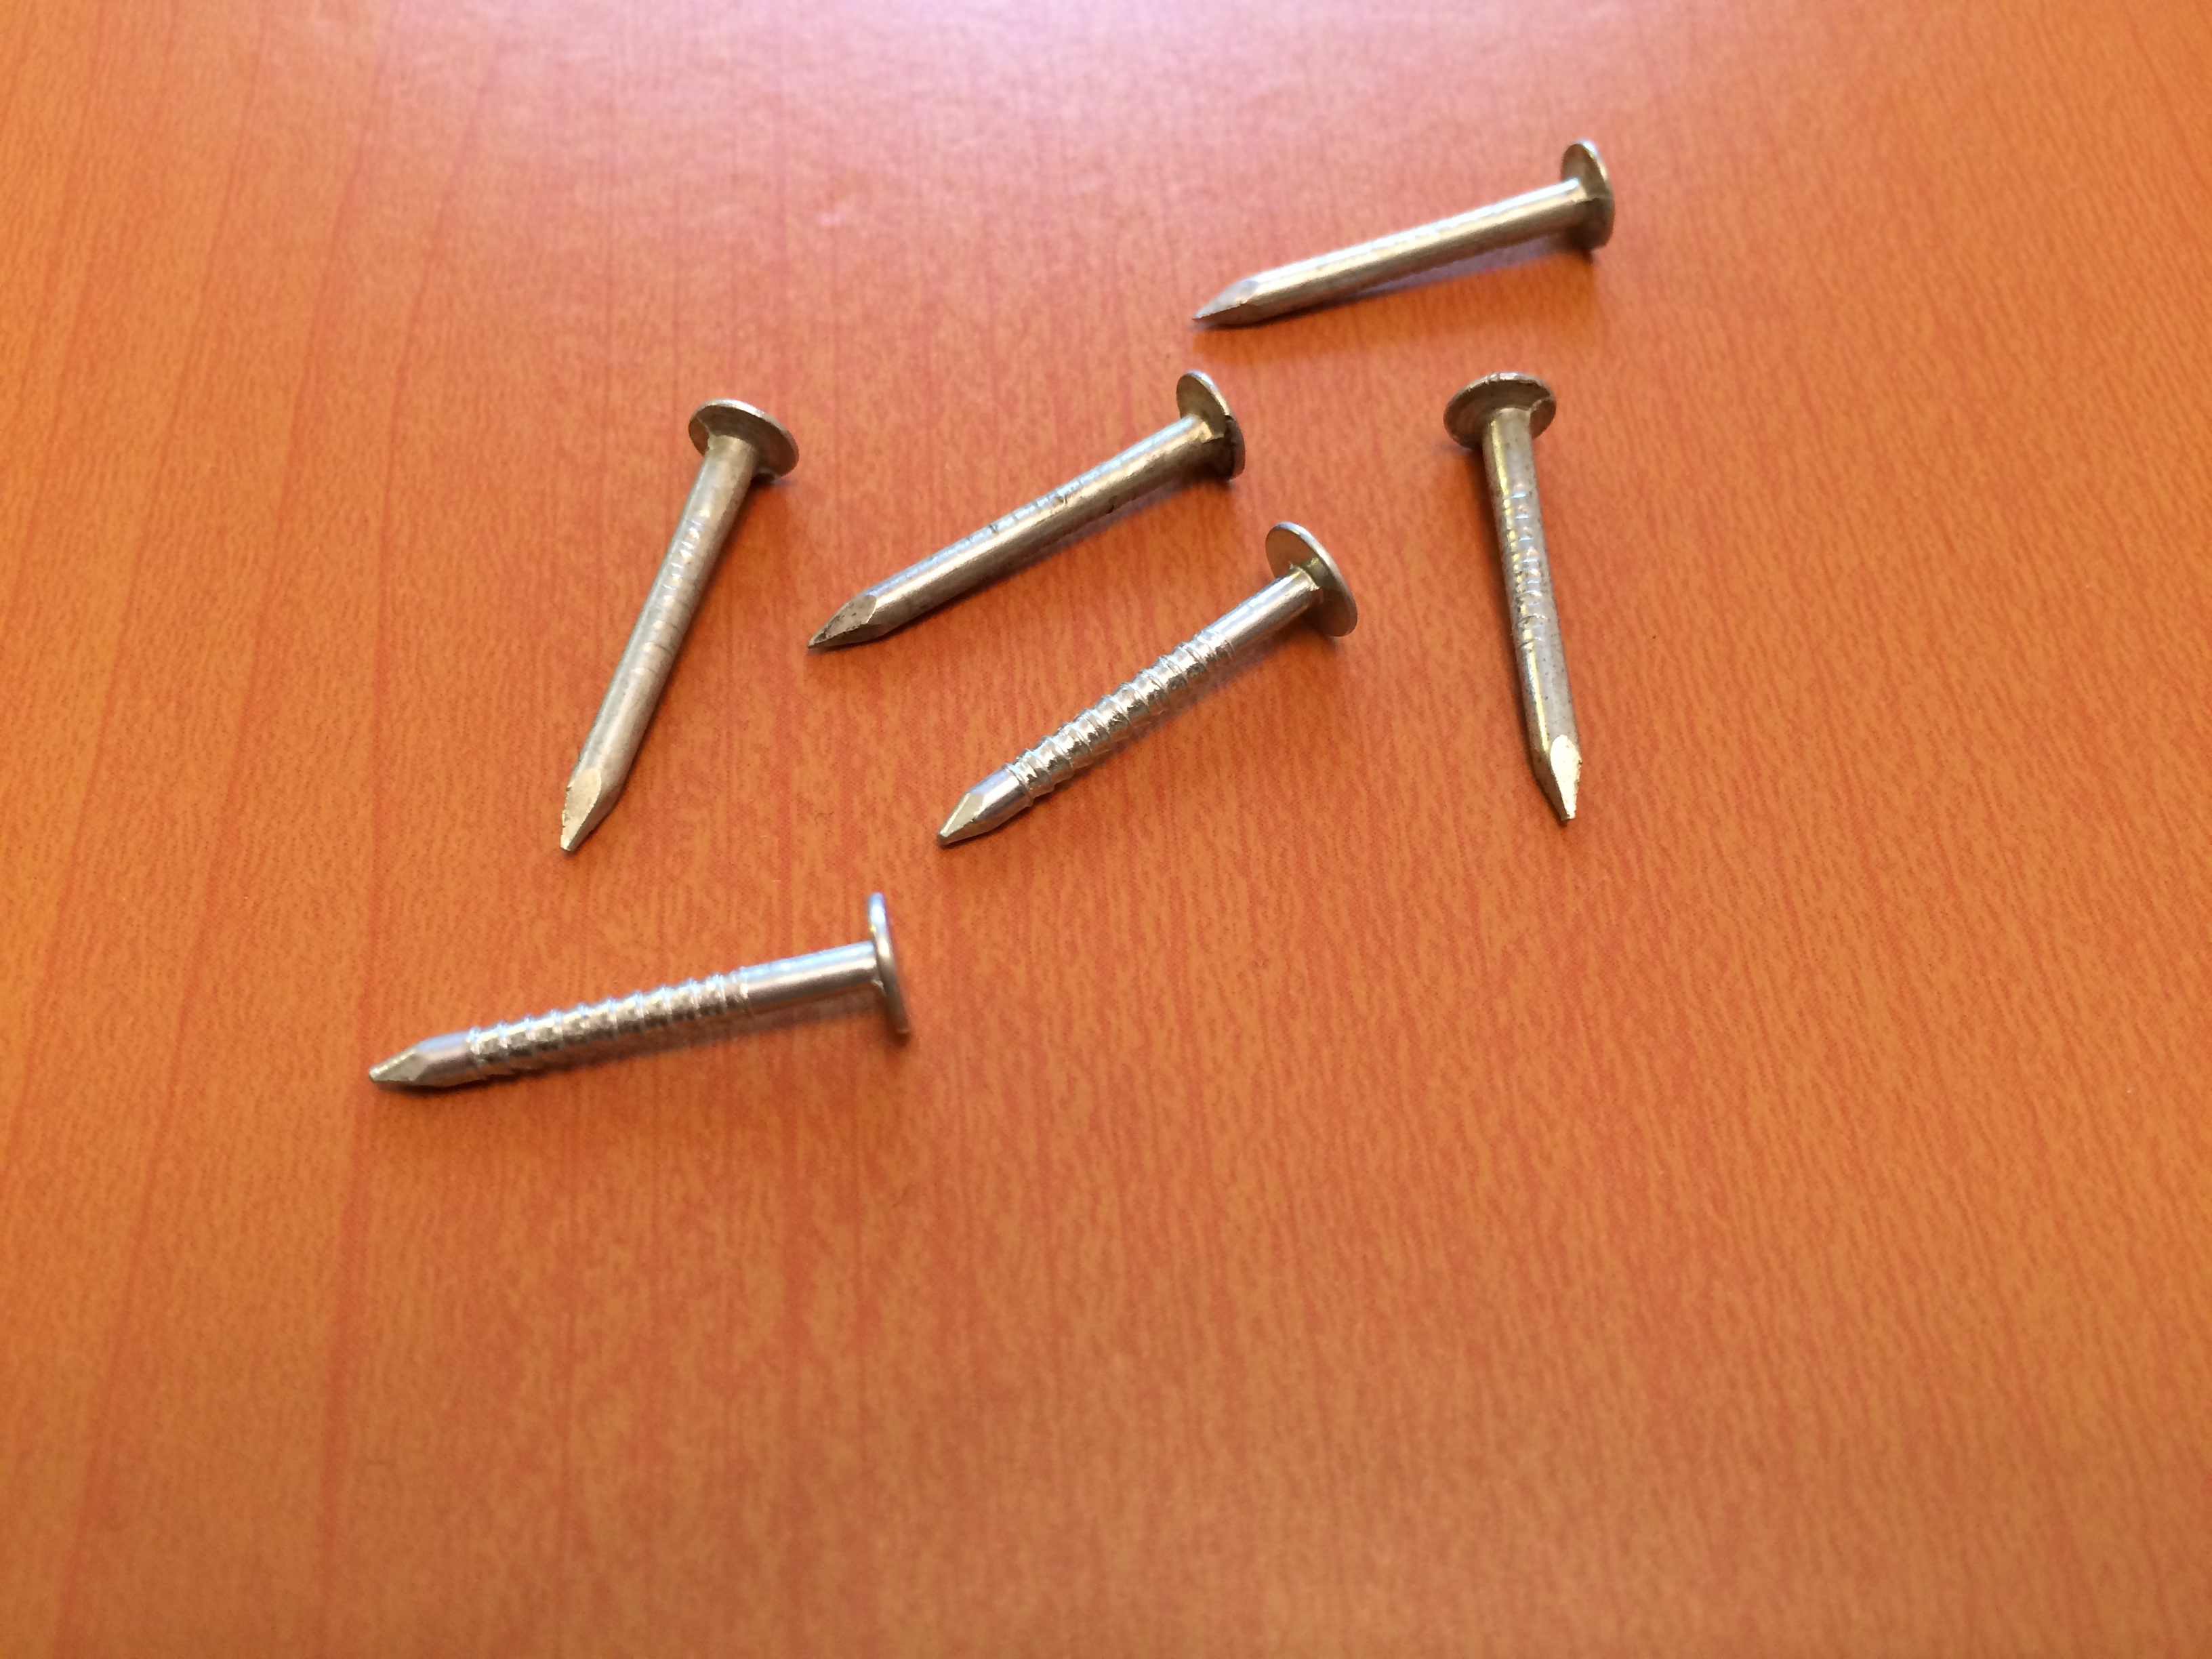
wood, equipment, tools, earrings, nails